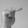
ASL letter: T